Brad Thiessen

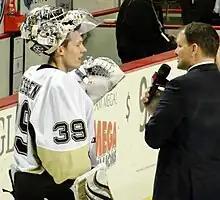
Thiessen is interviewed following his first career NHL win.

On February 24, 2012, Thiessen was recalled by the Penguins again and on February 26 he played in his first NHL game, registering his first career NHL win, 4–2 against the Columbus Blue Jackets.